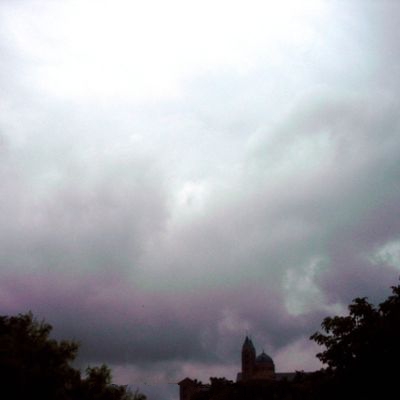
Cloud type: Cumulus (Cu)